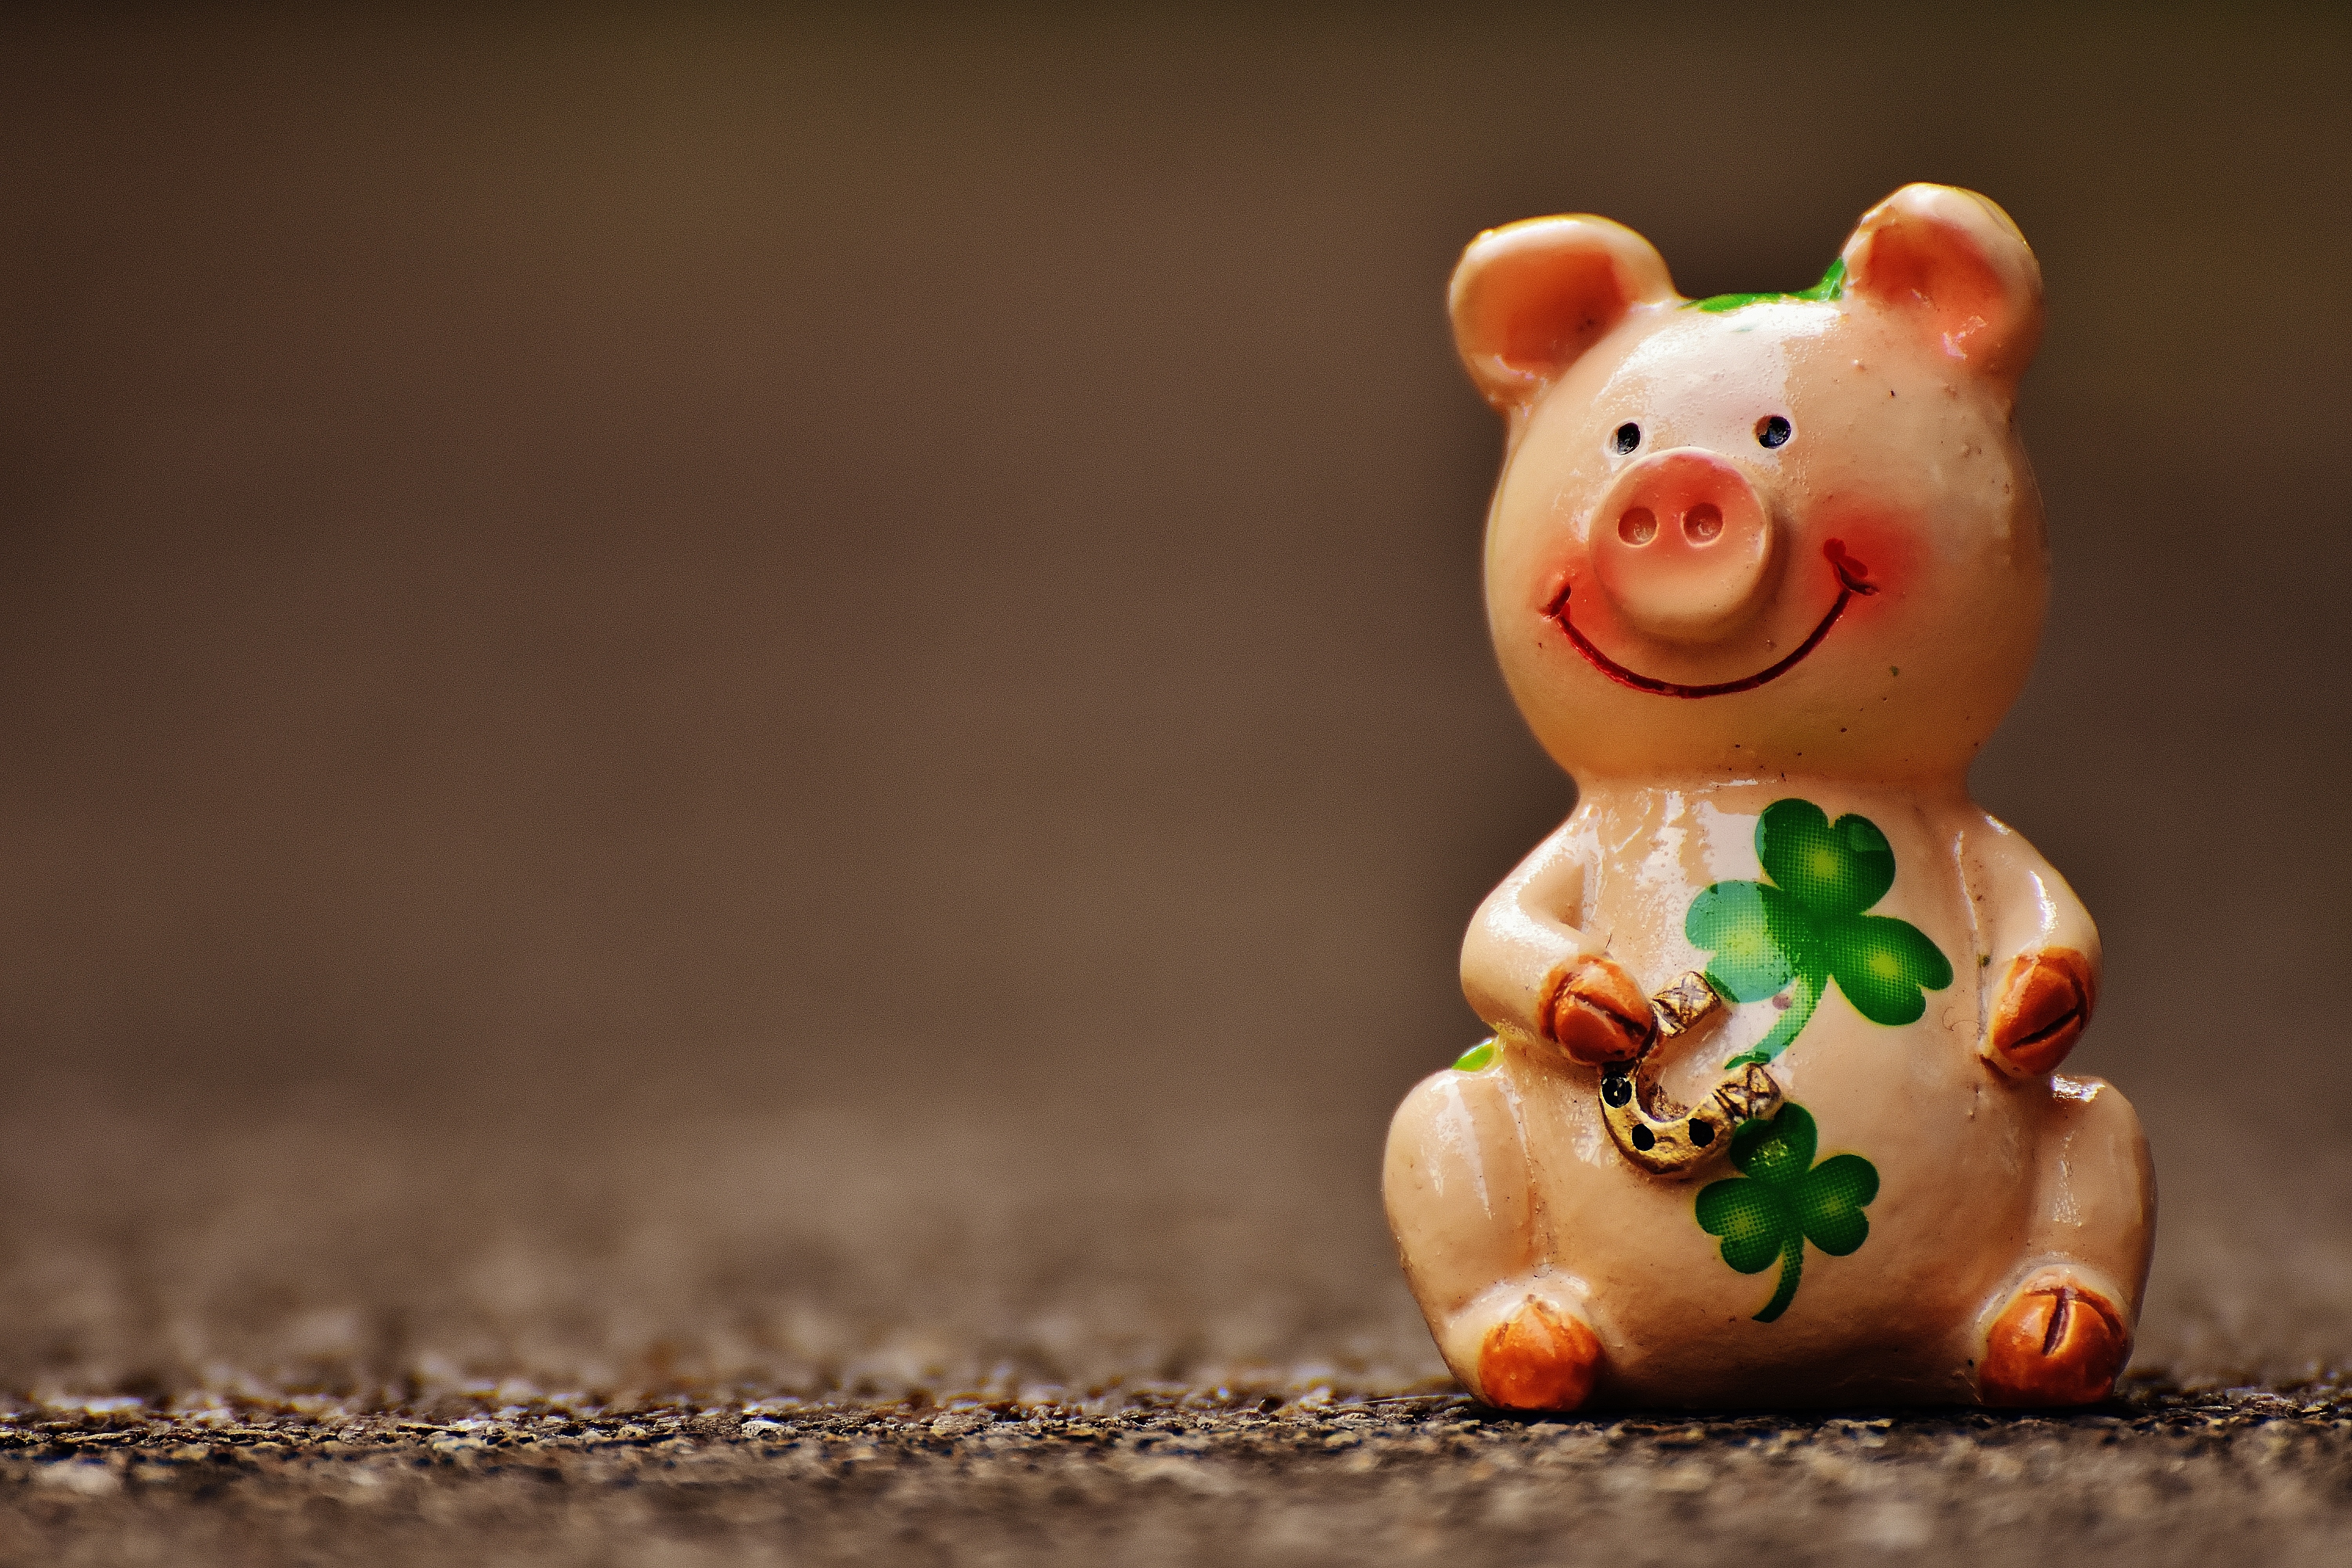
sweet, animal, cute, pink, toy, fig, close up, piglet, snout, funny, pig, luck, sweetness, lucky charm, four leaf clover, lucky pig, new year's day, pig like mammal